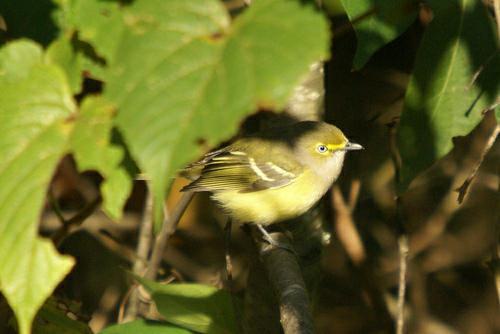
A photo of a white eyed vireo